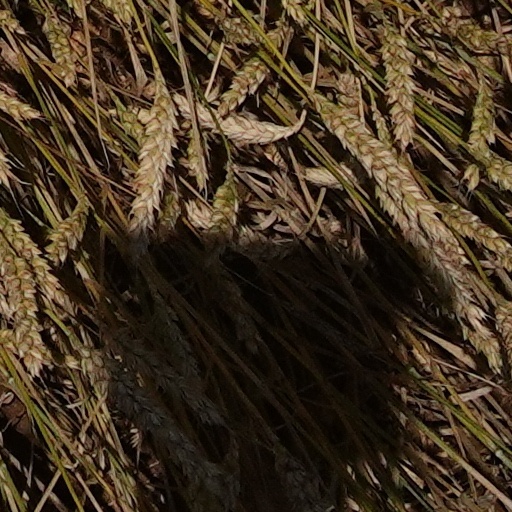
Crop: wheat